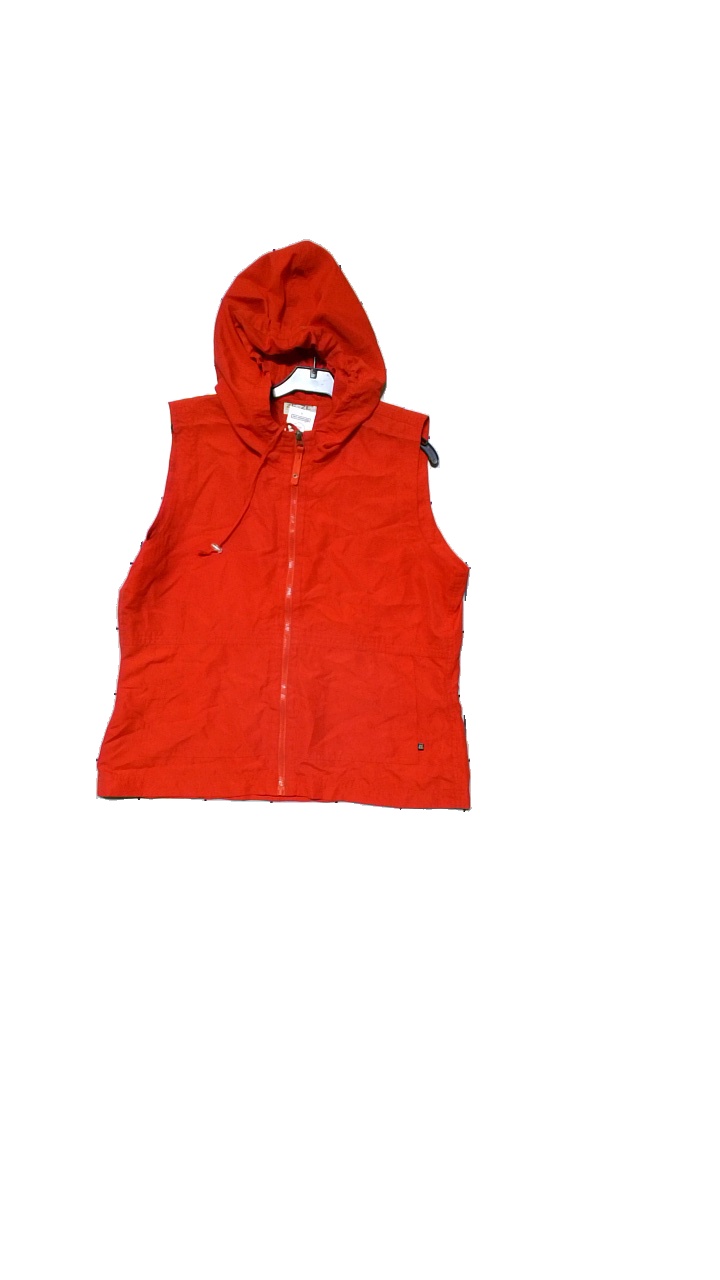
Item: Vest (Ladies)
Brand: Ze-ze
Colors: Red
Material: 100% polyester
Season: All
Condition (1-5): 4
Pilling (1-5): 2
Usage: Reuse
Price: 50-100